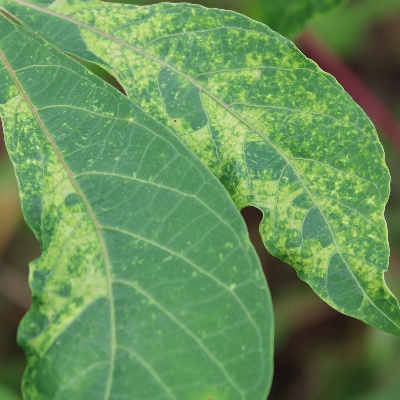
Crop: Cassava
Condition: mosaic